Mimosa pudica

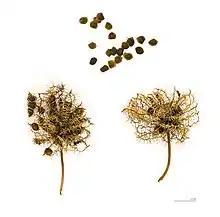
Infructescences with seed

The fruit consists of clusters of two to eight pods from long each, these being prickly on the margins. The pods break into two to five segments and contain pale brown seeds about long. The flowers are insect-pollinated and wind-pollinated. The seeds have hard seed coats which restrict germination and make osmotic pressure and soil acidity less significant hindrances. High temperatures are the main stimuli that cause the seeds to end dormancy.